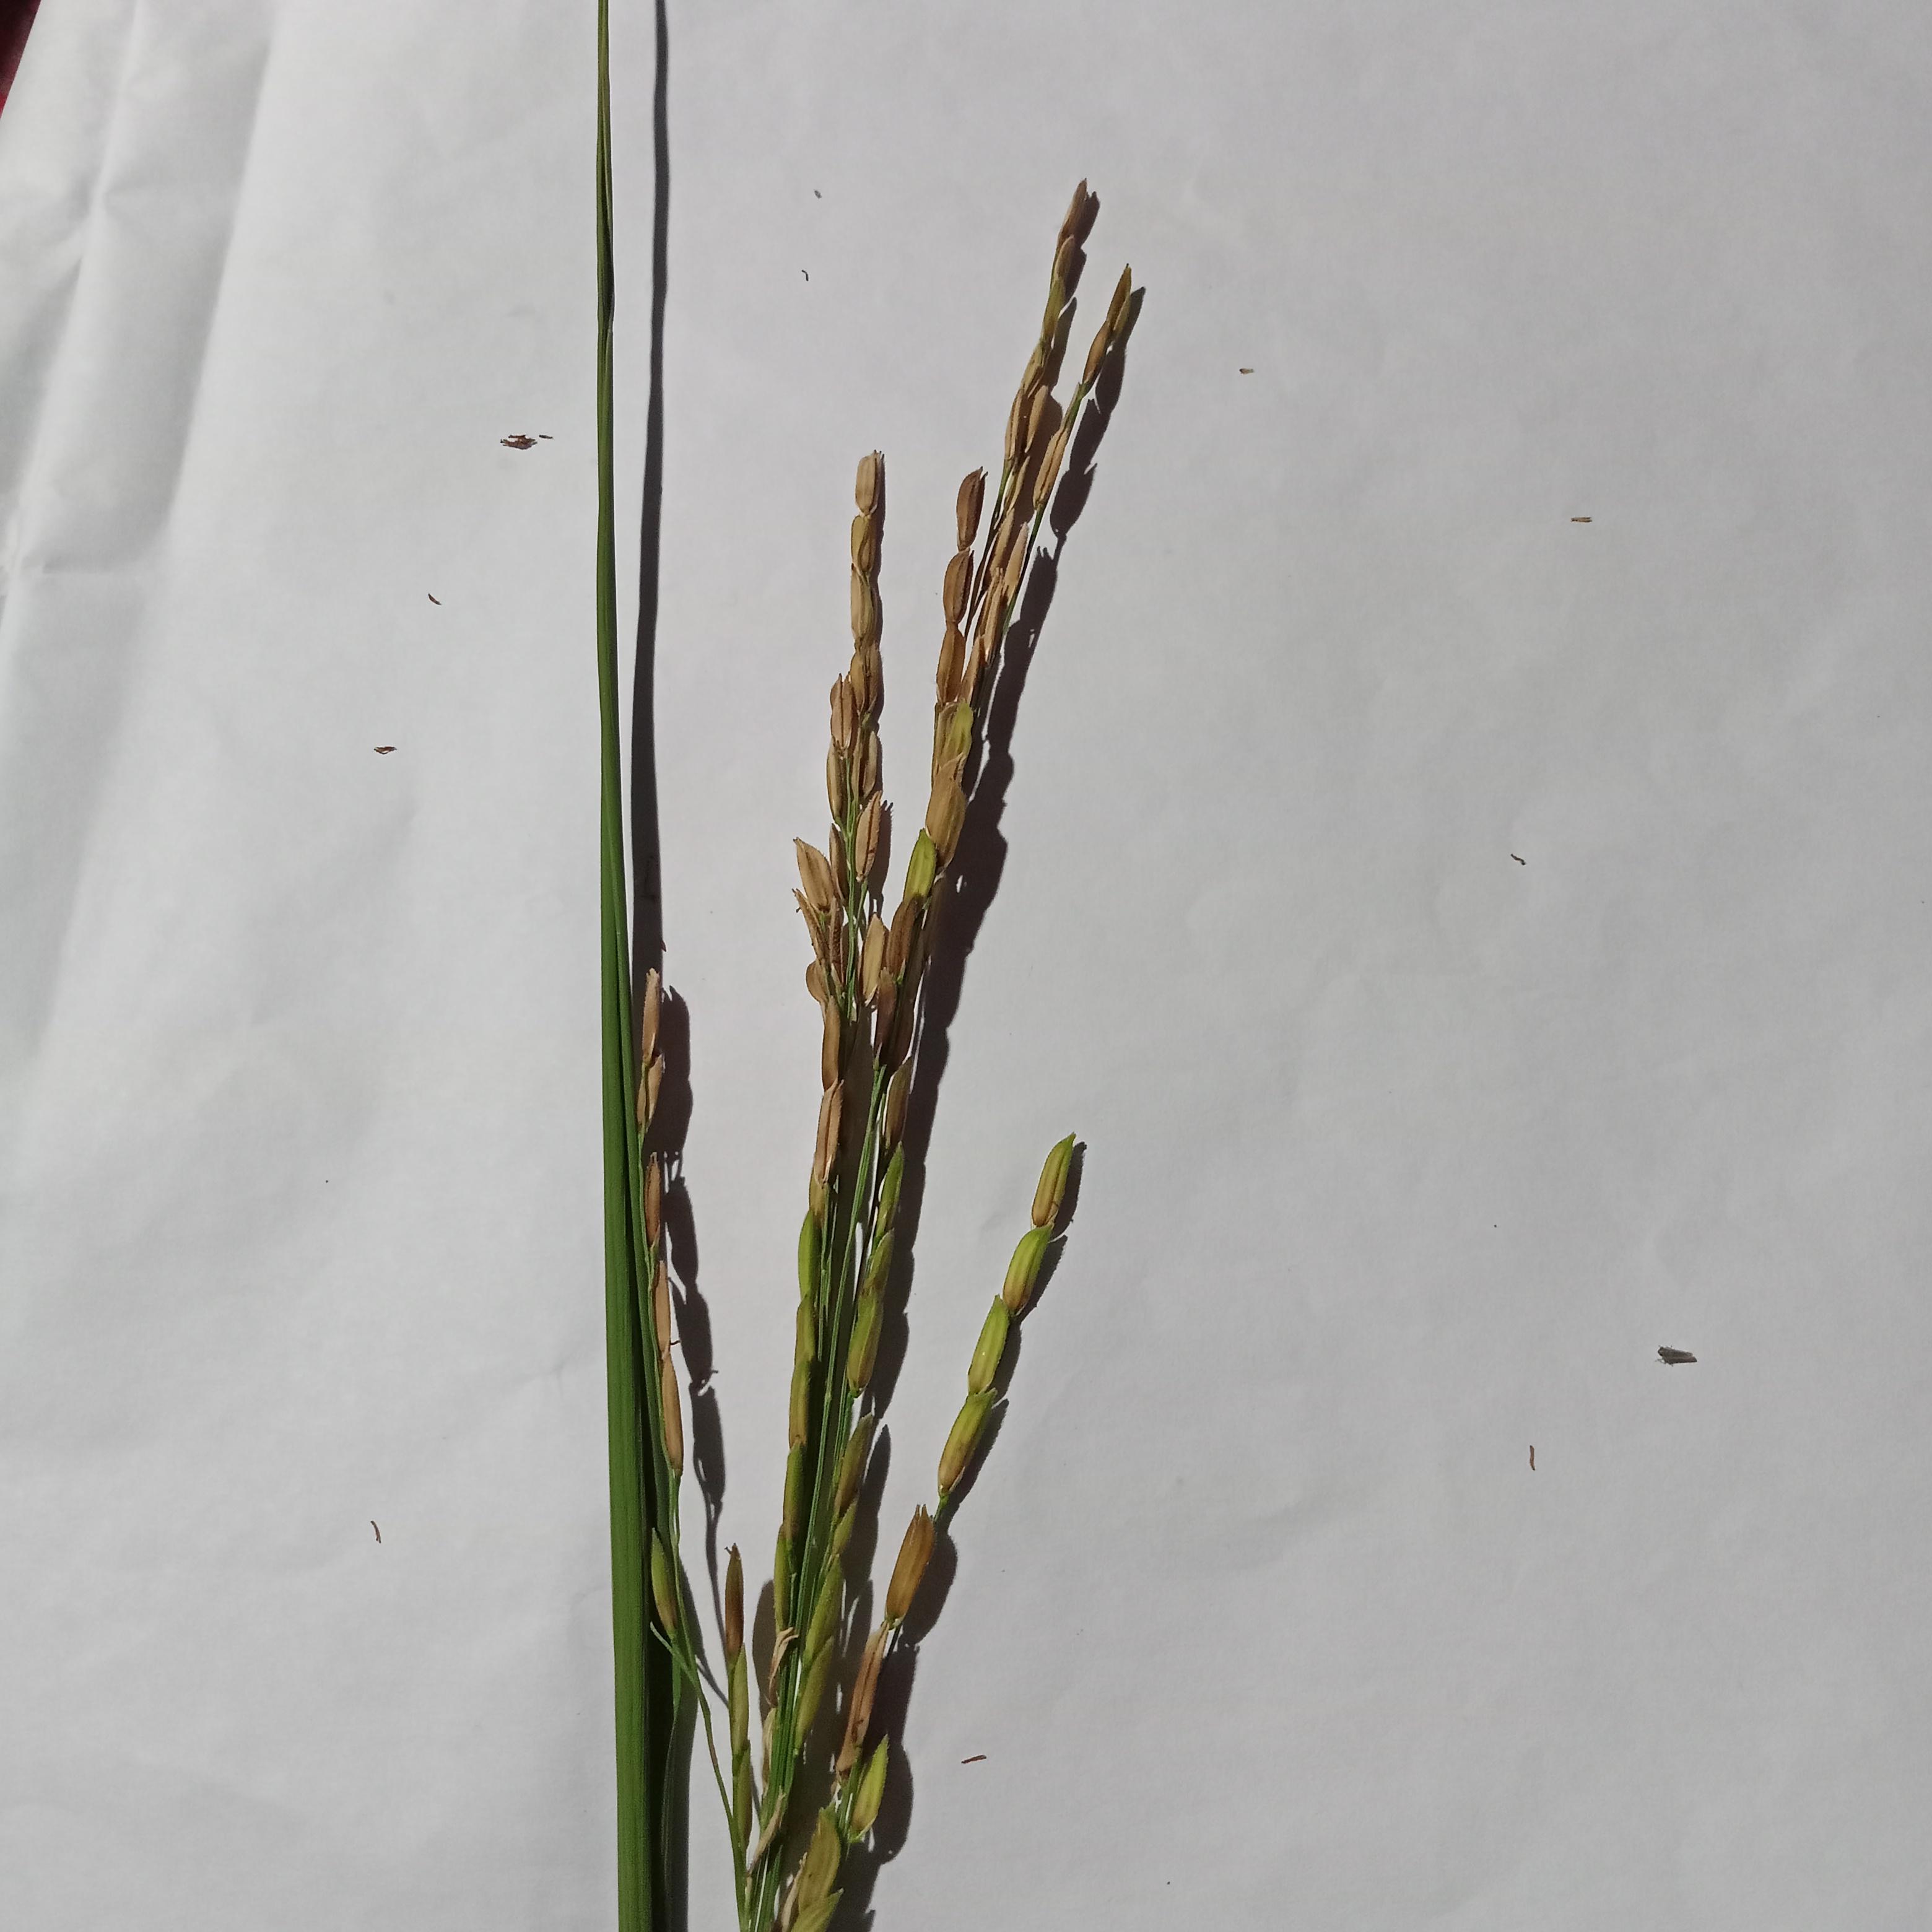
Label: Rice___Neck_Blast